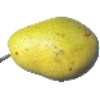
Label: Pear Monster 1